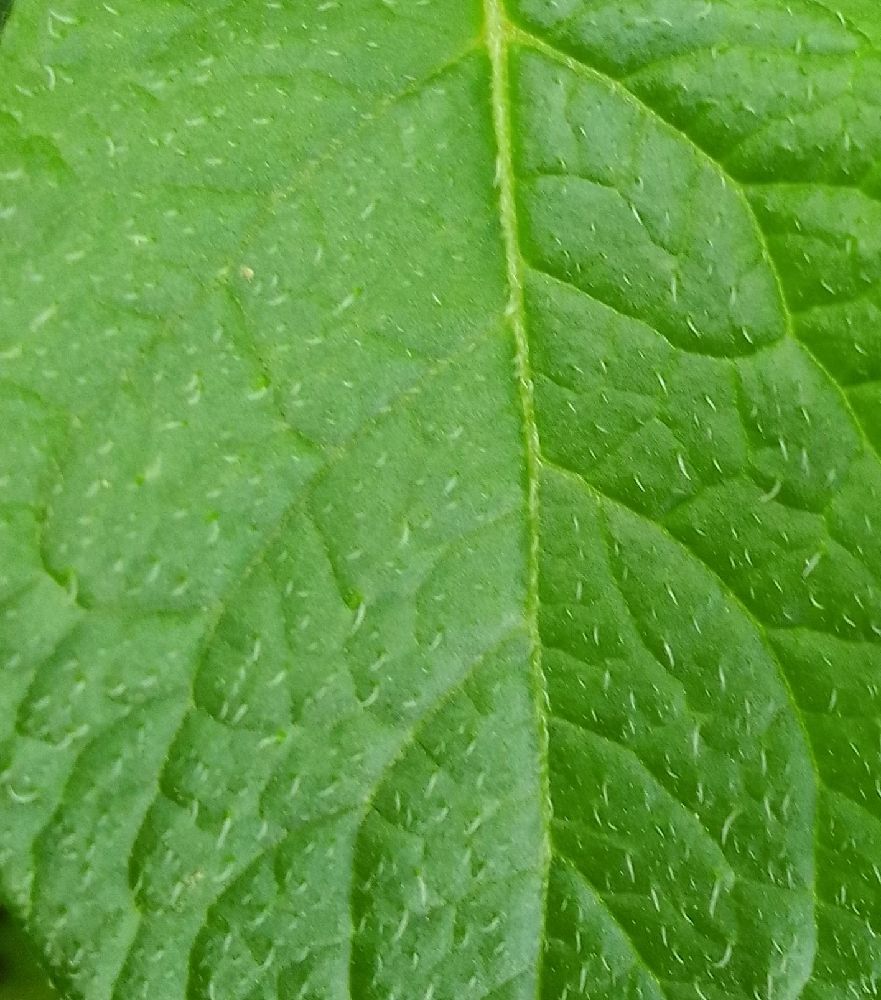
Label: Healthy